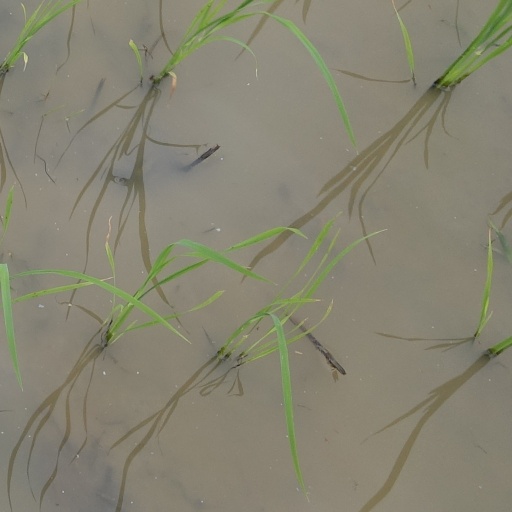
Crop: rice